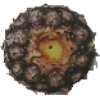
Label: pineapple